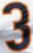
Number: 3